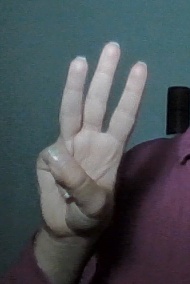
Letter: thaa